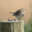
Label: bird